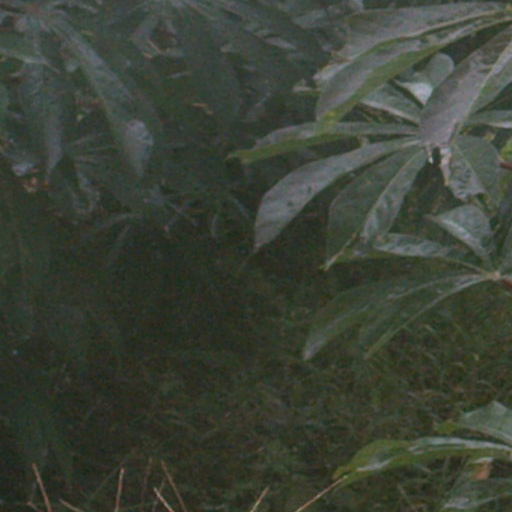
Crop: cassava